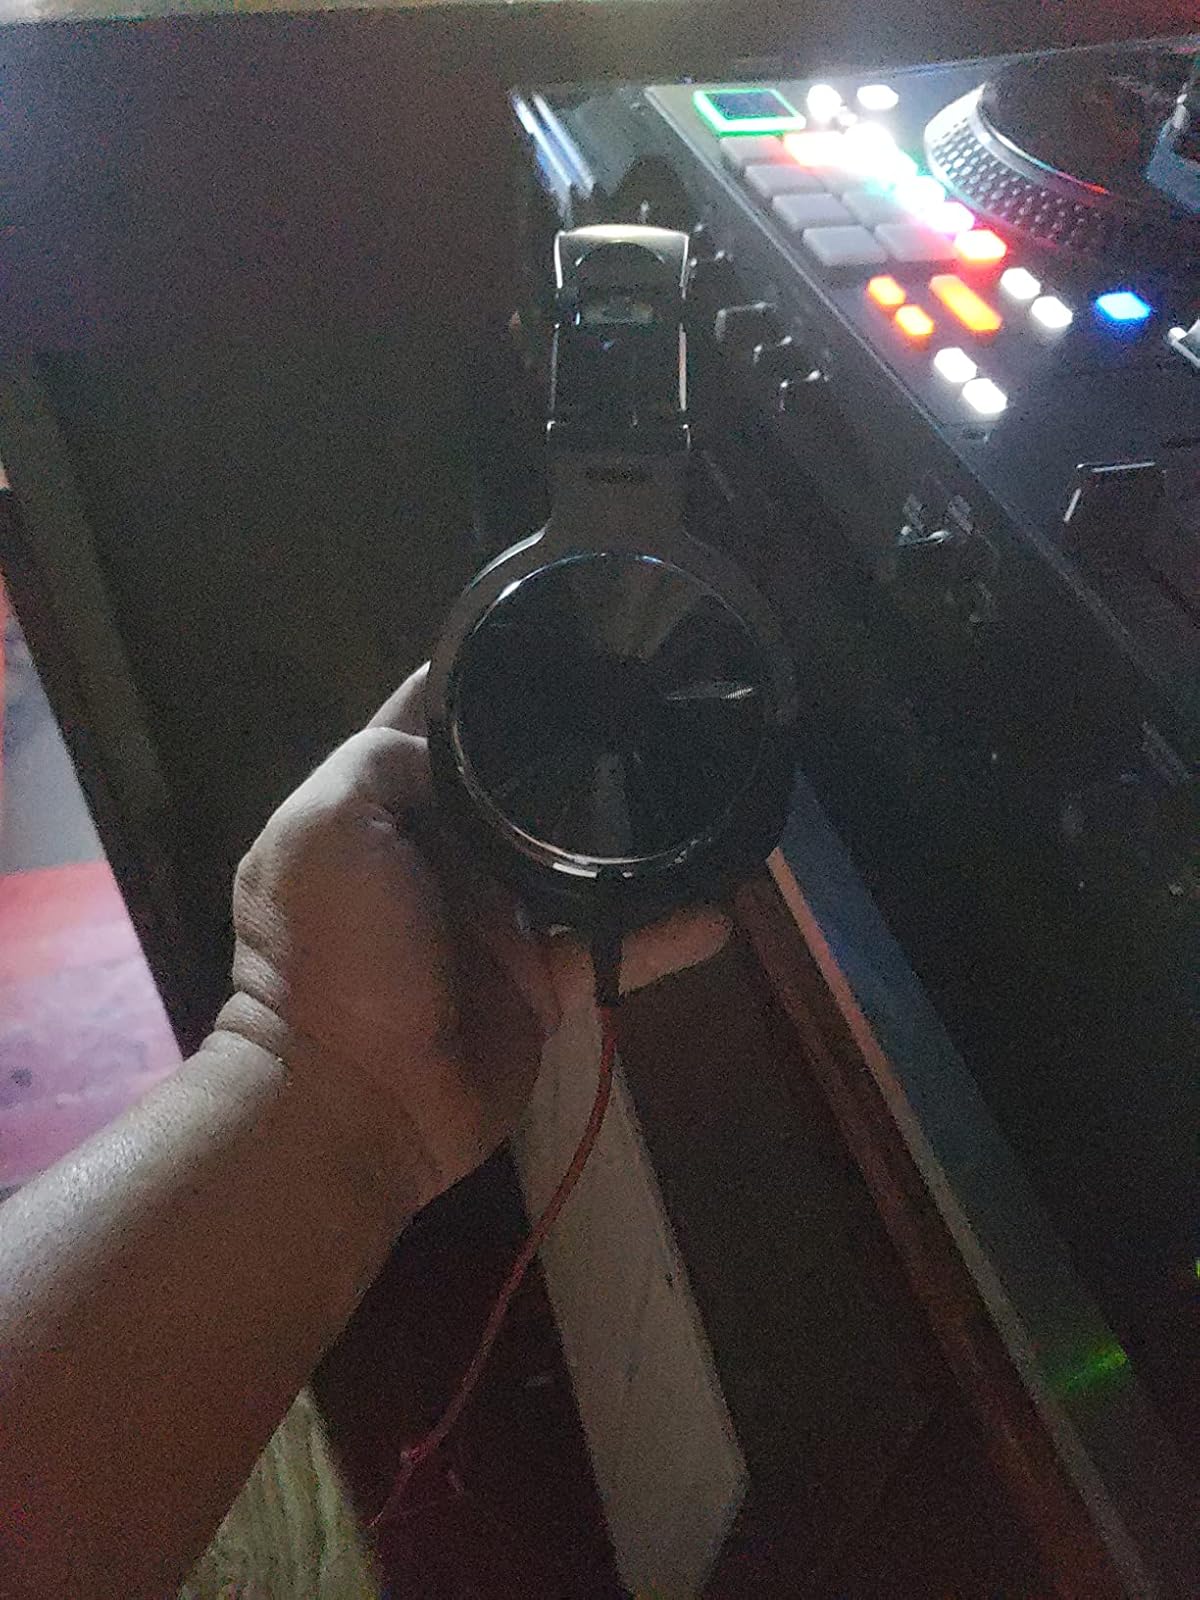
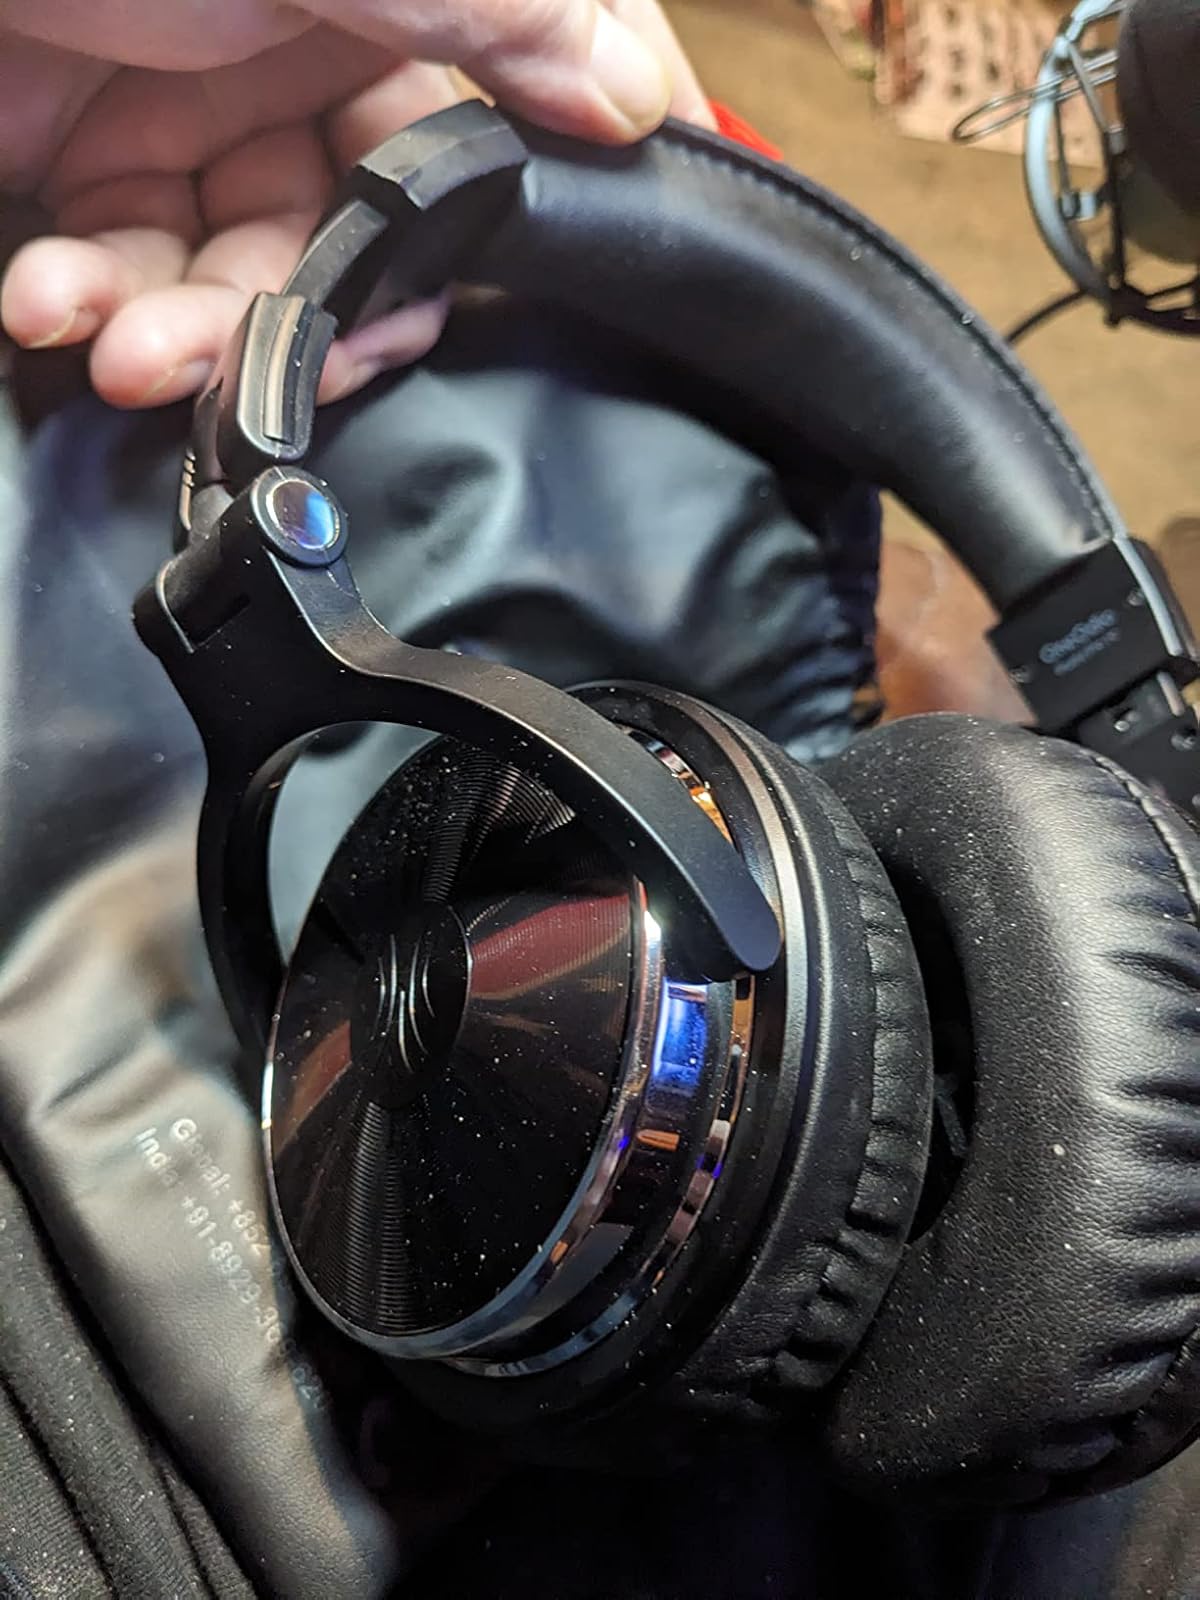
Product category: headphones
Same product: yes